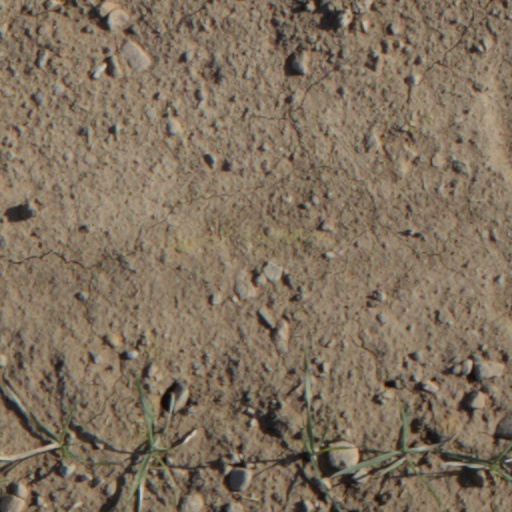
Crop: wheat